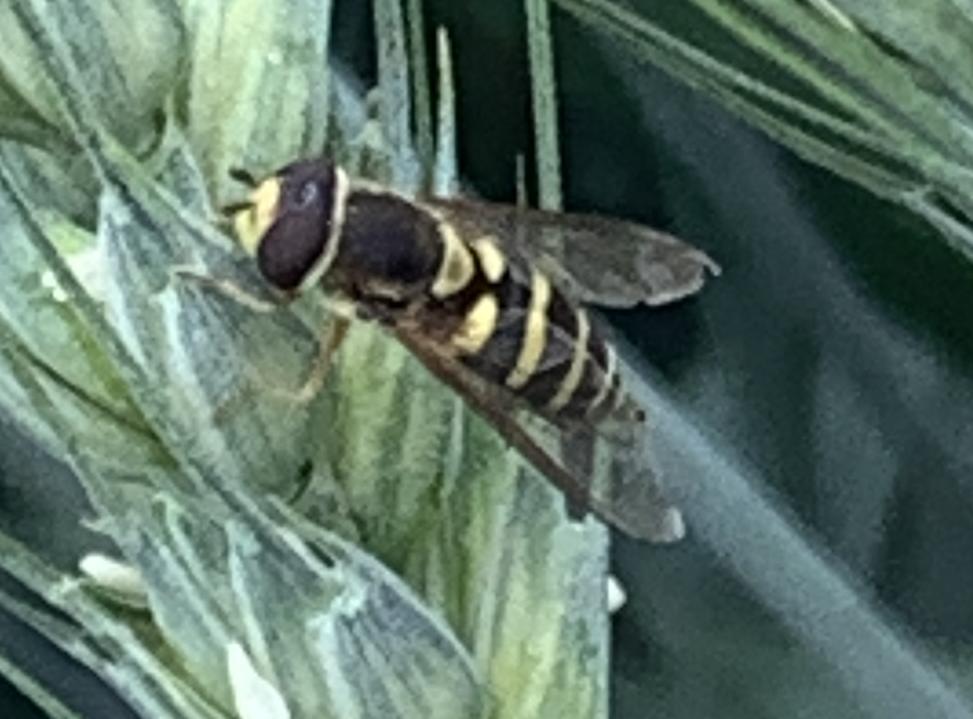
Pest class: predators